National Farm Radio Forum

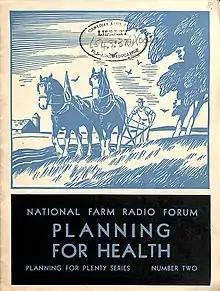
Cover page of a "Farm Forum Guide" from the 1942–1943 season. The guide was sent to listeners in advance, and contained readings and discussion questions related to the week's broadcast.

The National Farm Radio Forum was a weekly radio show that aired on the CBC from 1941 until 1965. The program was targeted at rural audiences, who were encouraged to form local listening groups ("forums"). Forums would meet weekly to listen to the broadcast together and discuss its content. The program was praised for its effectiveness as a form of adult education, and for encouraging socialization and community improvement projects.